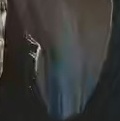
Face region: mouth_nostrils (mouth_chin_nostrils_and_profile)
Pain indicator: obviously_present